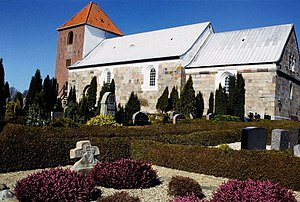
Vinderslev Kirke
Vinderslev Kirke
Vinderslev Kirke, Silkeborg Kommune, set fra sydøst
Vinderslev Kirke er en kirke i Vinderslev Sogn i det tidligere Lysgård Herred, Viborg Amt, nu Silkeborg Kommune. Kor og skib er opført i romansk tid af fint tilhugne granitkvadre over skråkantsokkel. Koret har profileret gesims, der er ført hen over gavlen. Skibets vestende har formodentlig fungeret som forhal eller dåbskapel og har formodentlig båret et romansk tårn. Foroven i korets østhjørner er indfældet små søjler, i korets gavlspids ses en søjledelt dobbeltåbning. I nordmuren ses to tilmurede romanske vinduer. Det nuværende sengotiske tårn er bygget af genbrugte kvadre og mursten.